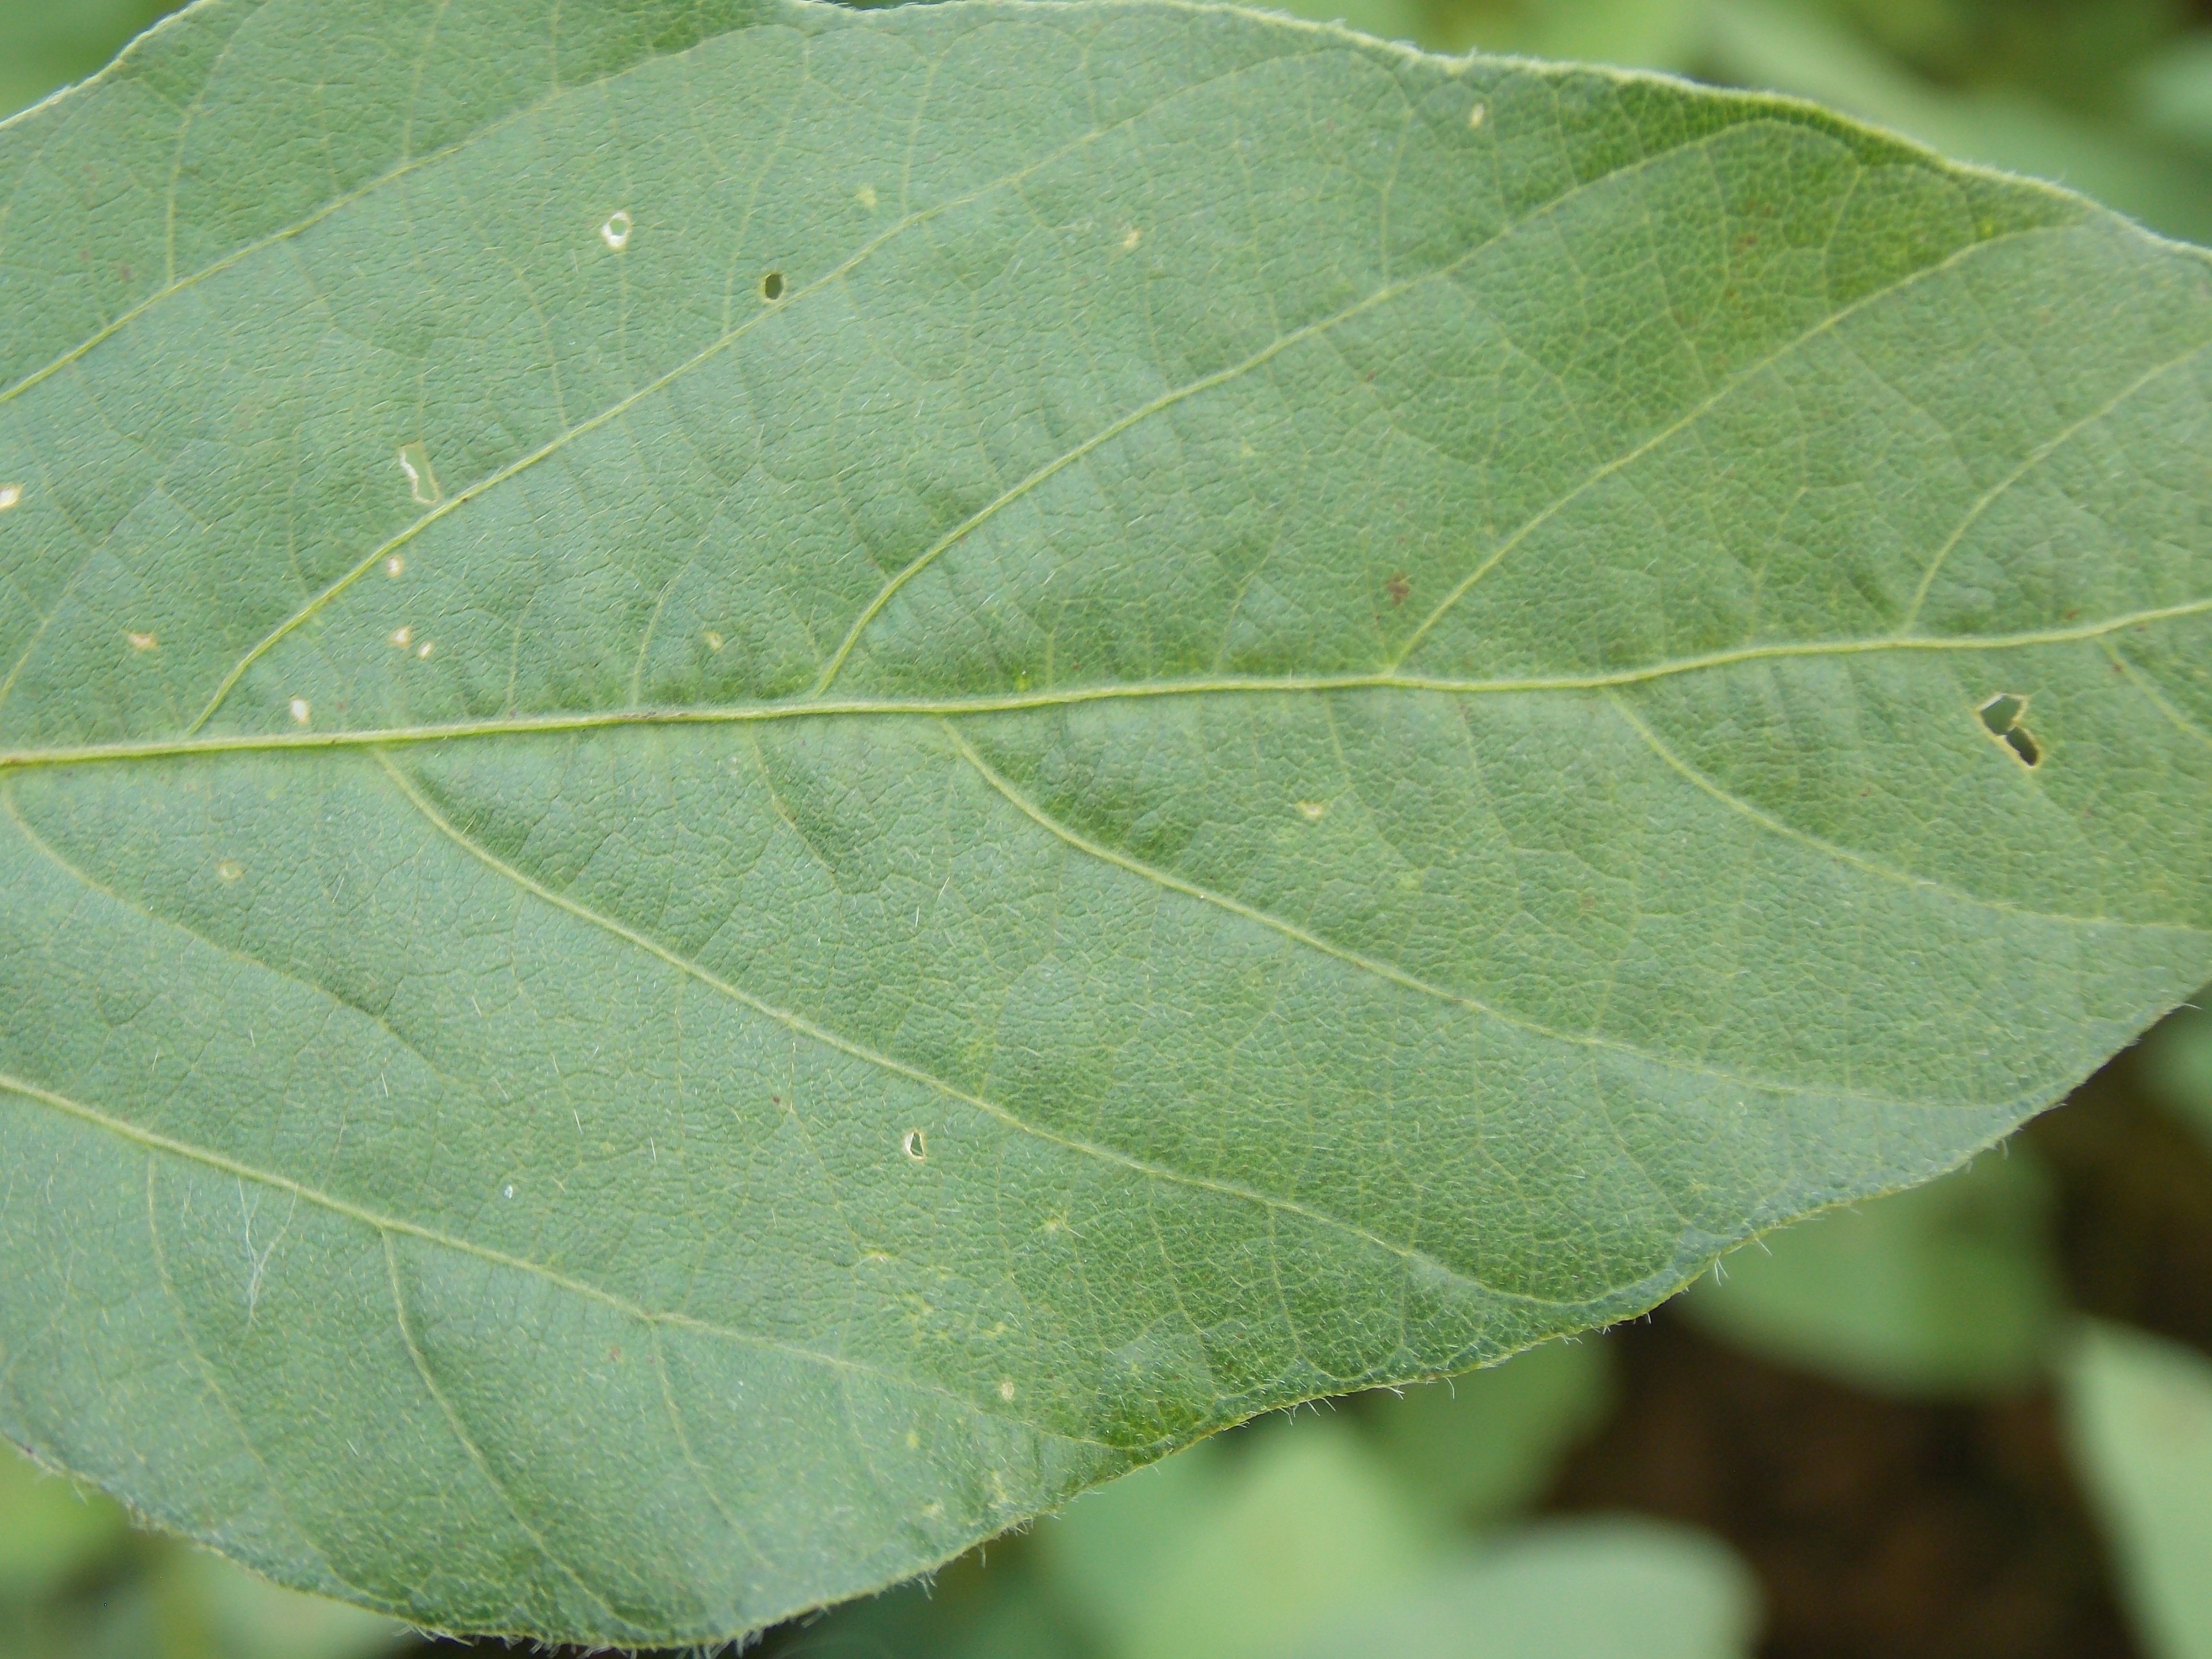
Label: Disease